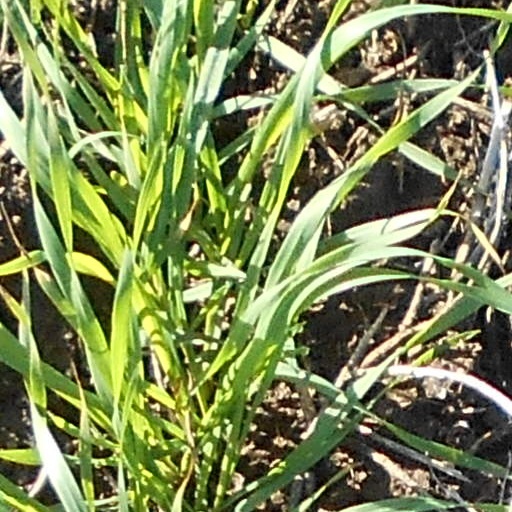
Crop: wheat